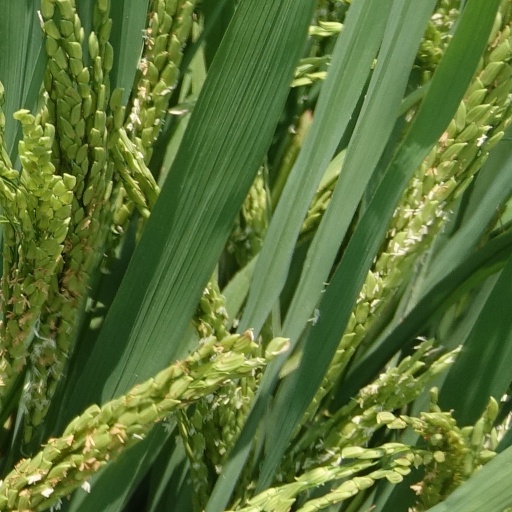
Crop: rice